Sheneh (pharaoh)

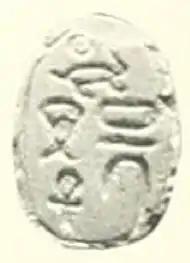
Scarab of Sheneh, now in the British Museum BM EA 32392.

Sheneh is comparatively well attested for a 14th Dynasty ruler and the Egyptologist Kim Ryholt consequently proposes that he may be identifiable to either Sehebre or Merdjefare. Indeed Sehebre and Merdjefare reigned for three to four years each, the longest reigns of the dynasty, and are otherwise poorly attested.